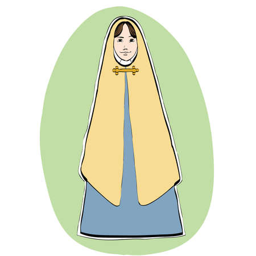
the mother of person , character , color illustration isolated .